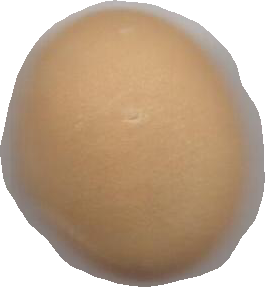
Variety: Grobogan